Vijayabahu Infantry Regiment

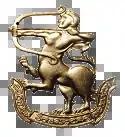

The Vijayabahu Infantry Regiment is an infantry regiment of the Sri Lankan Army. Formed on 22 March 1988, it is named after Vijayabahu I of Polonnaruwa (King Vijayabahu, 1055 to 1110 AD). The regiment consists of 17 regular battalions, 9 volunteer battalions and a headquarters battalion. Since 1993, its Regimental Centre is located at the Boyagane Camp, Kurunegala.